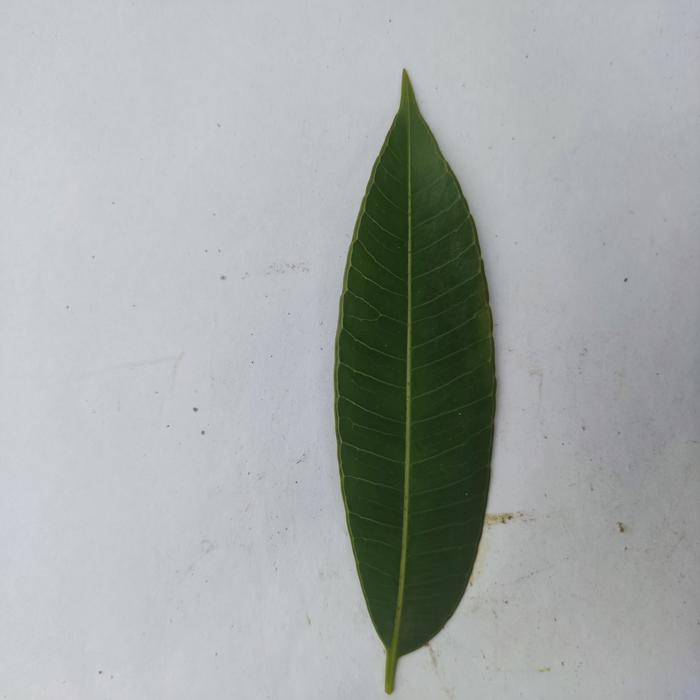
Crop: Hog Plum
Leaf condition: Heathy_Leaf